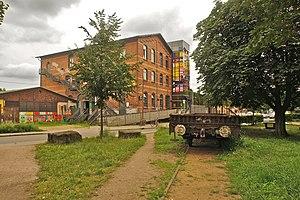
Hambourg (Wilhelmsburg), Allemagne: Centre Culturel Honigfabrik depuis la rue de l'Industrie